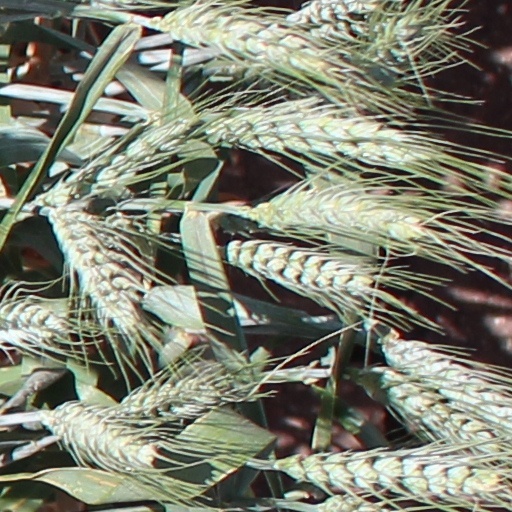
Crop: wheat